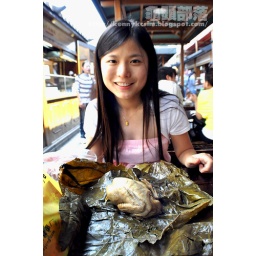
chicken in paper